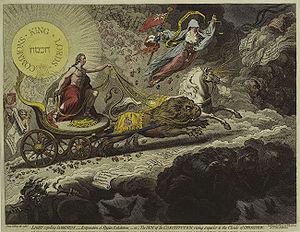
James Gillray, parfois orthographié Gilray, né le 13 août 1756 et mort le 1ᵉʳ juin 1815, est un caricaturiste et graveur britannique célèbre pour ses dessins satiriques à caractère politique et social, réalisés sous forme d’eaux-fortes et publiés pour la plupart entre 1792 et 1810.